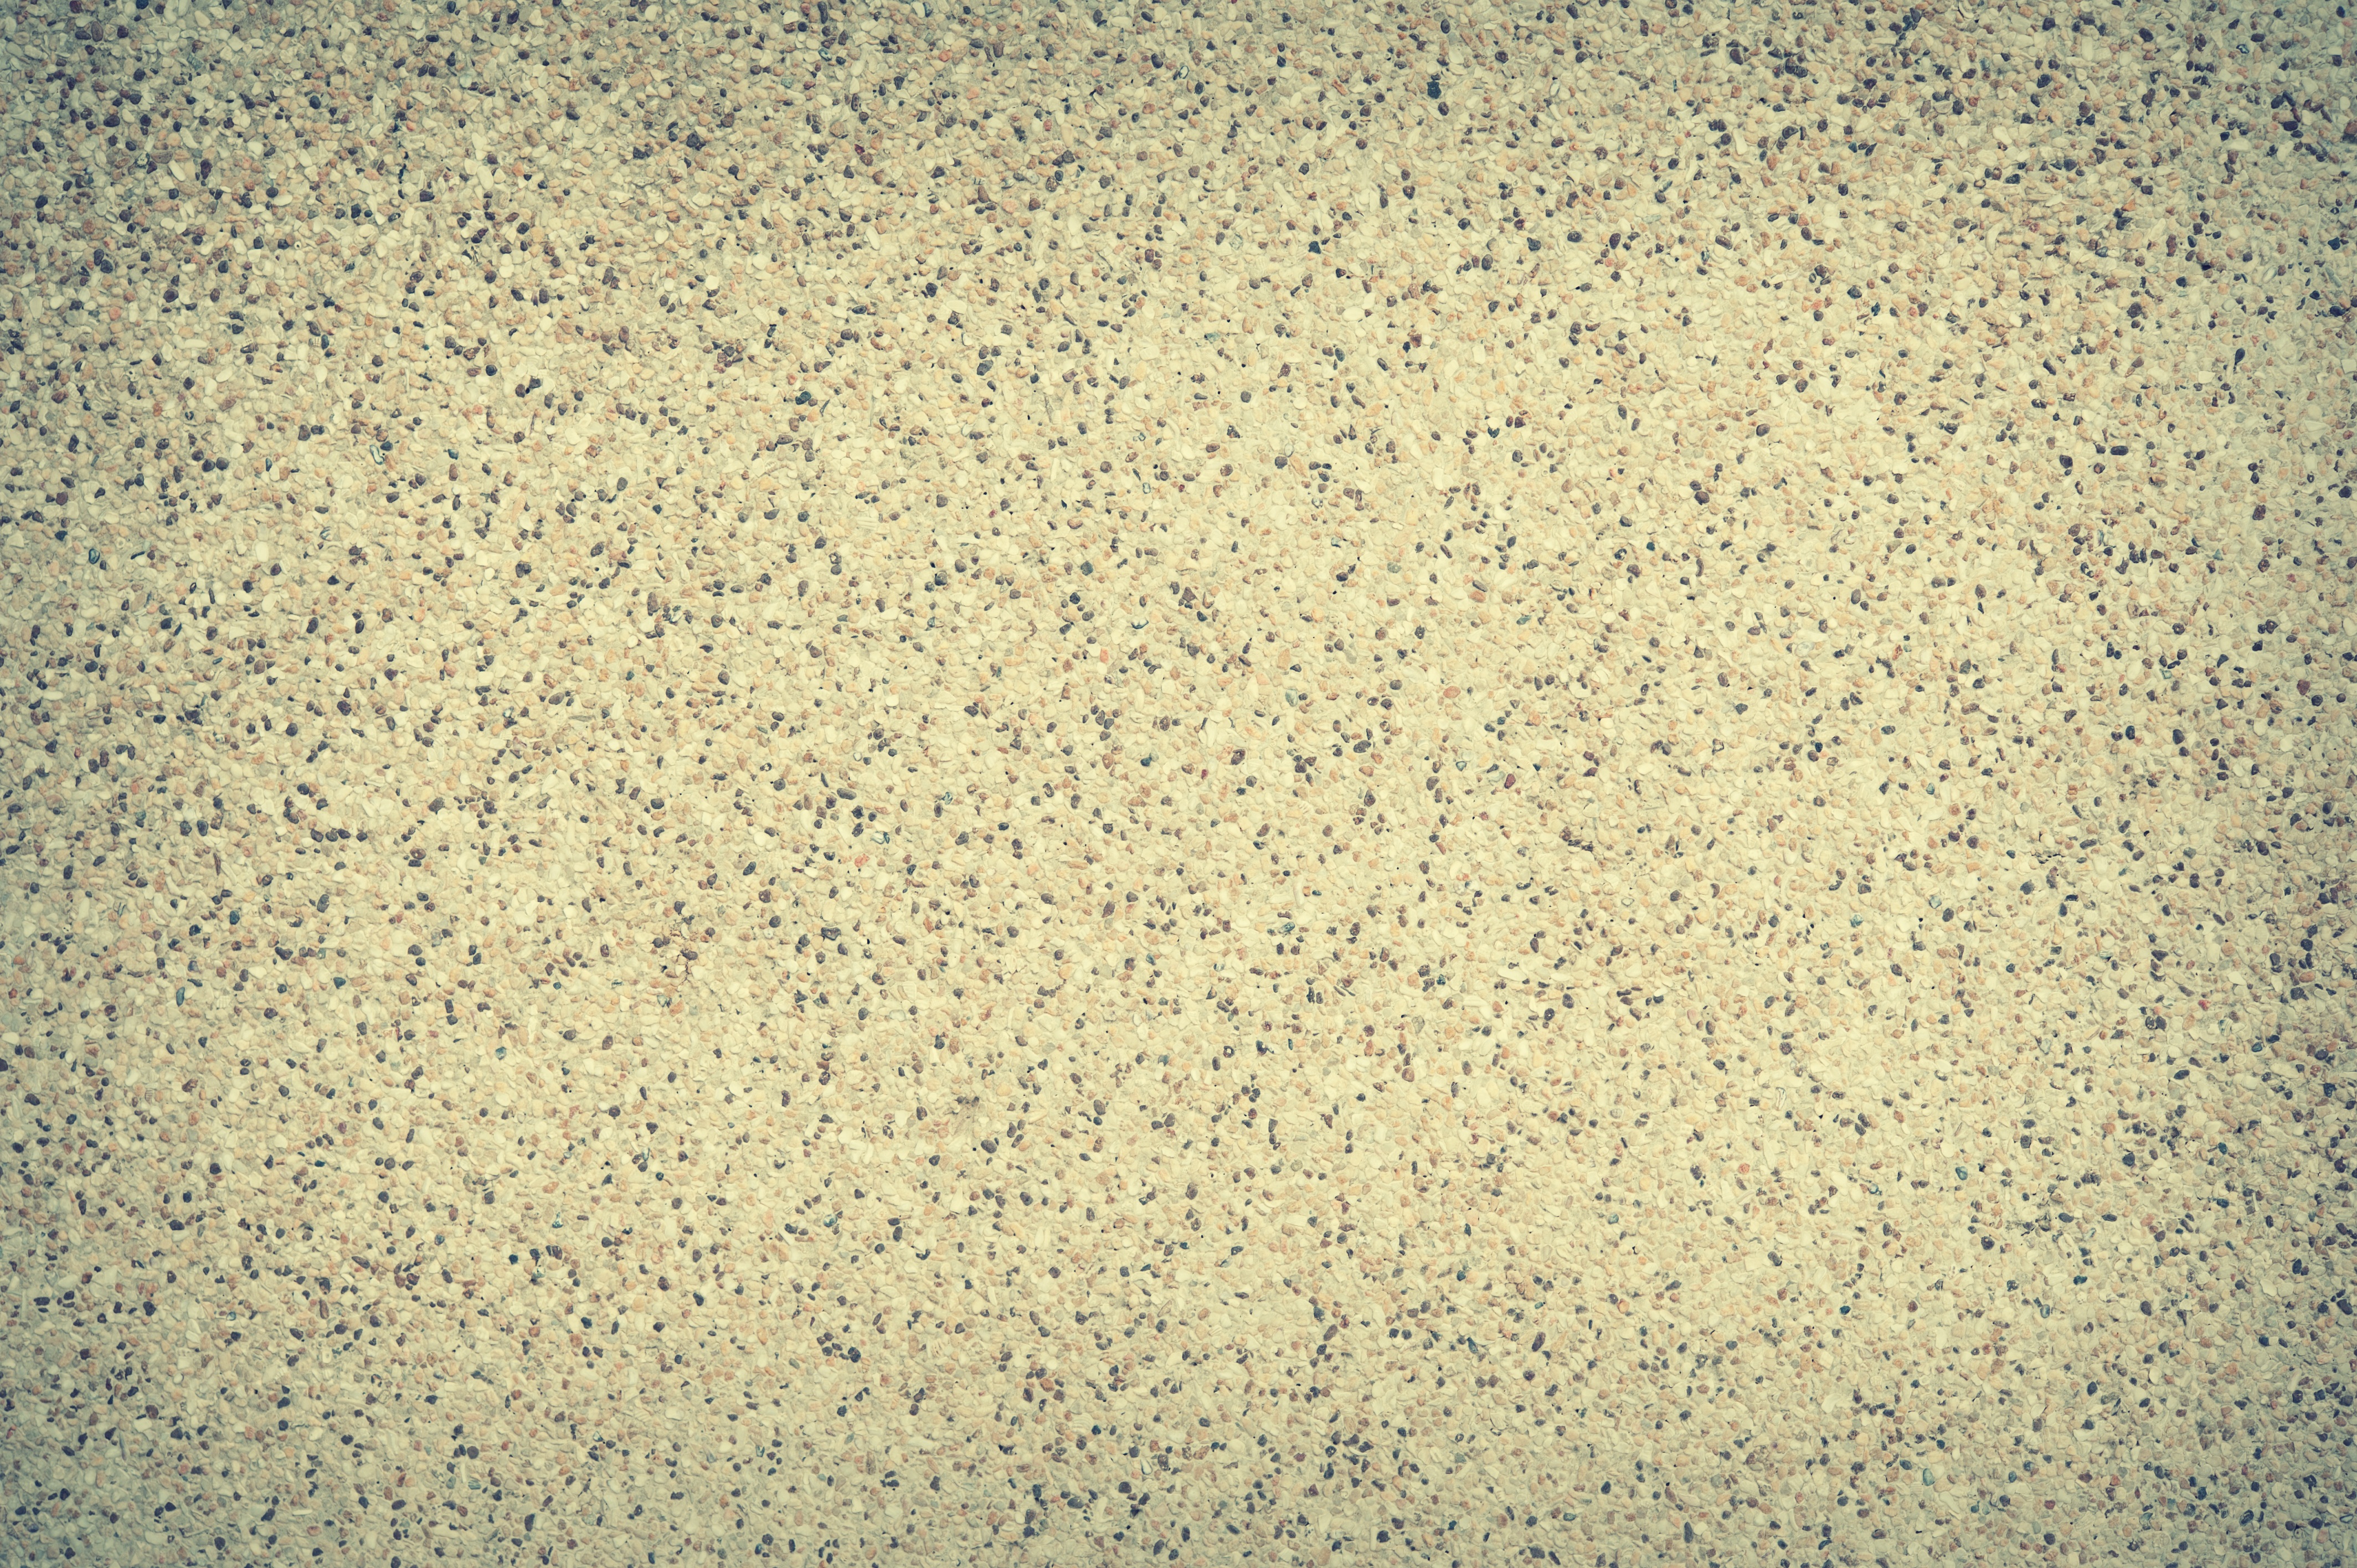
nature, sand, rock, abstract, architecture, vintage, texture, floor, interior, wall, stone, decoration, pattern, red, pebble, brown, soil, rough, exterior, yellow, modern, material, concrete, surface, art, background, design, cement, wallpaper, detail, plaster, flooring